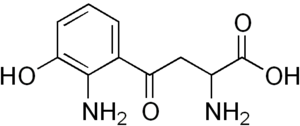
La 3-hydroxykynurénine est un métabolite de la dégradation du tryptophane par la voie de la kynurénine. Elle résulte de l'action de la kynurénine 3-monooxygénase sur la kynurénine et est convertie en acide 3-hydroxyanthranilique par la kynuréninase avec libération d'alanine.